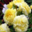
Label: rose